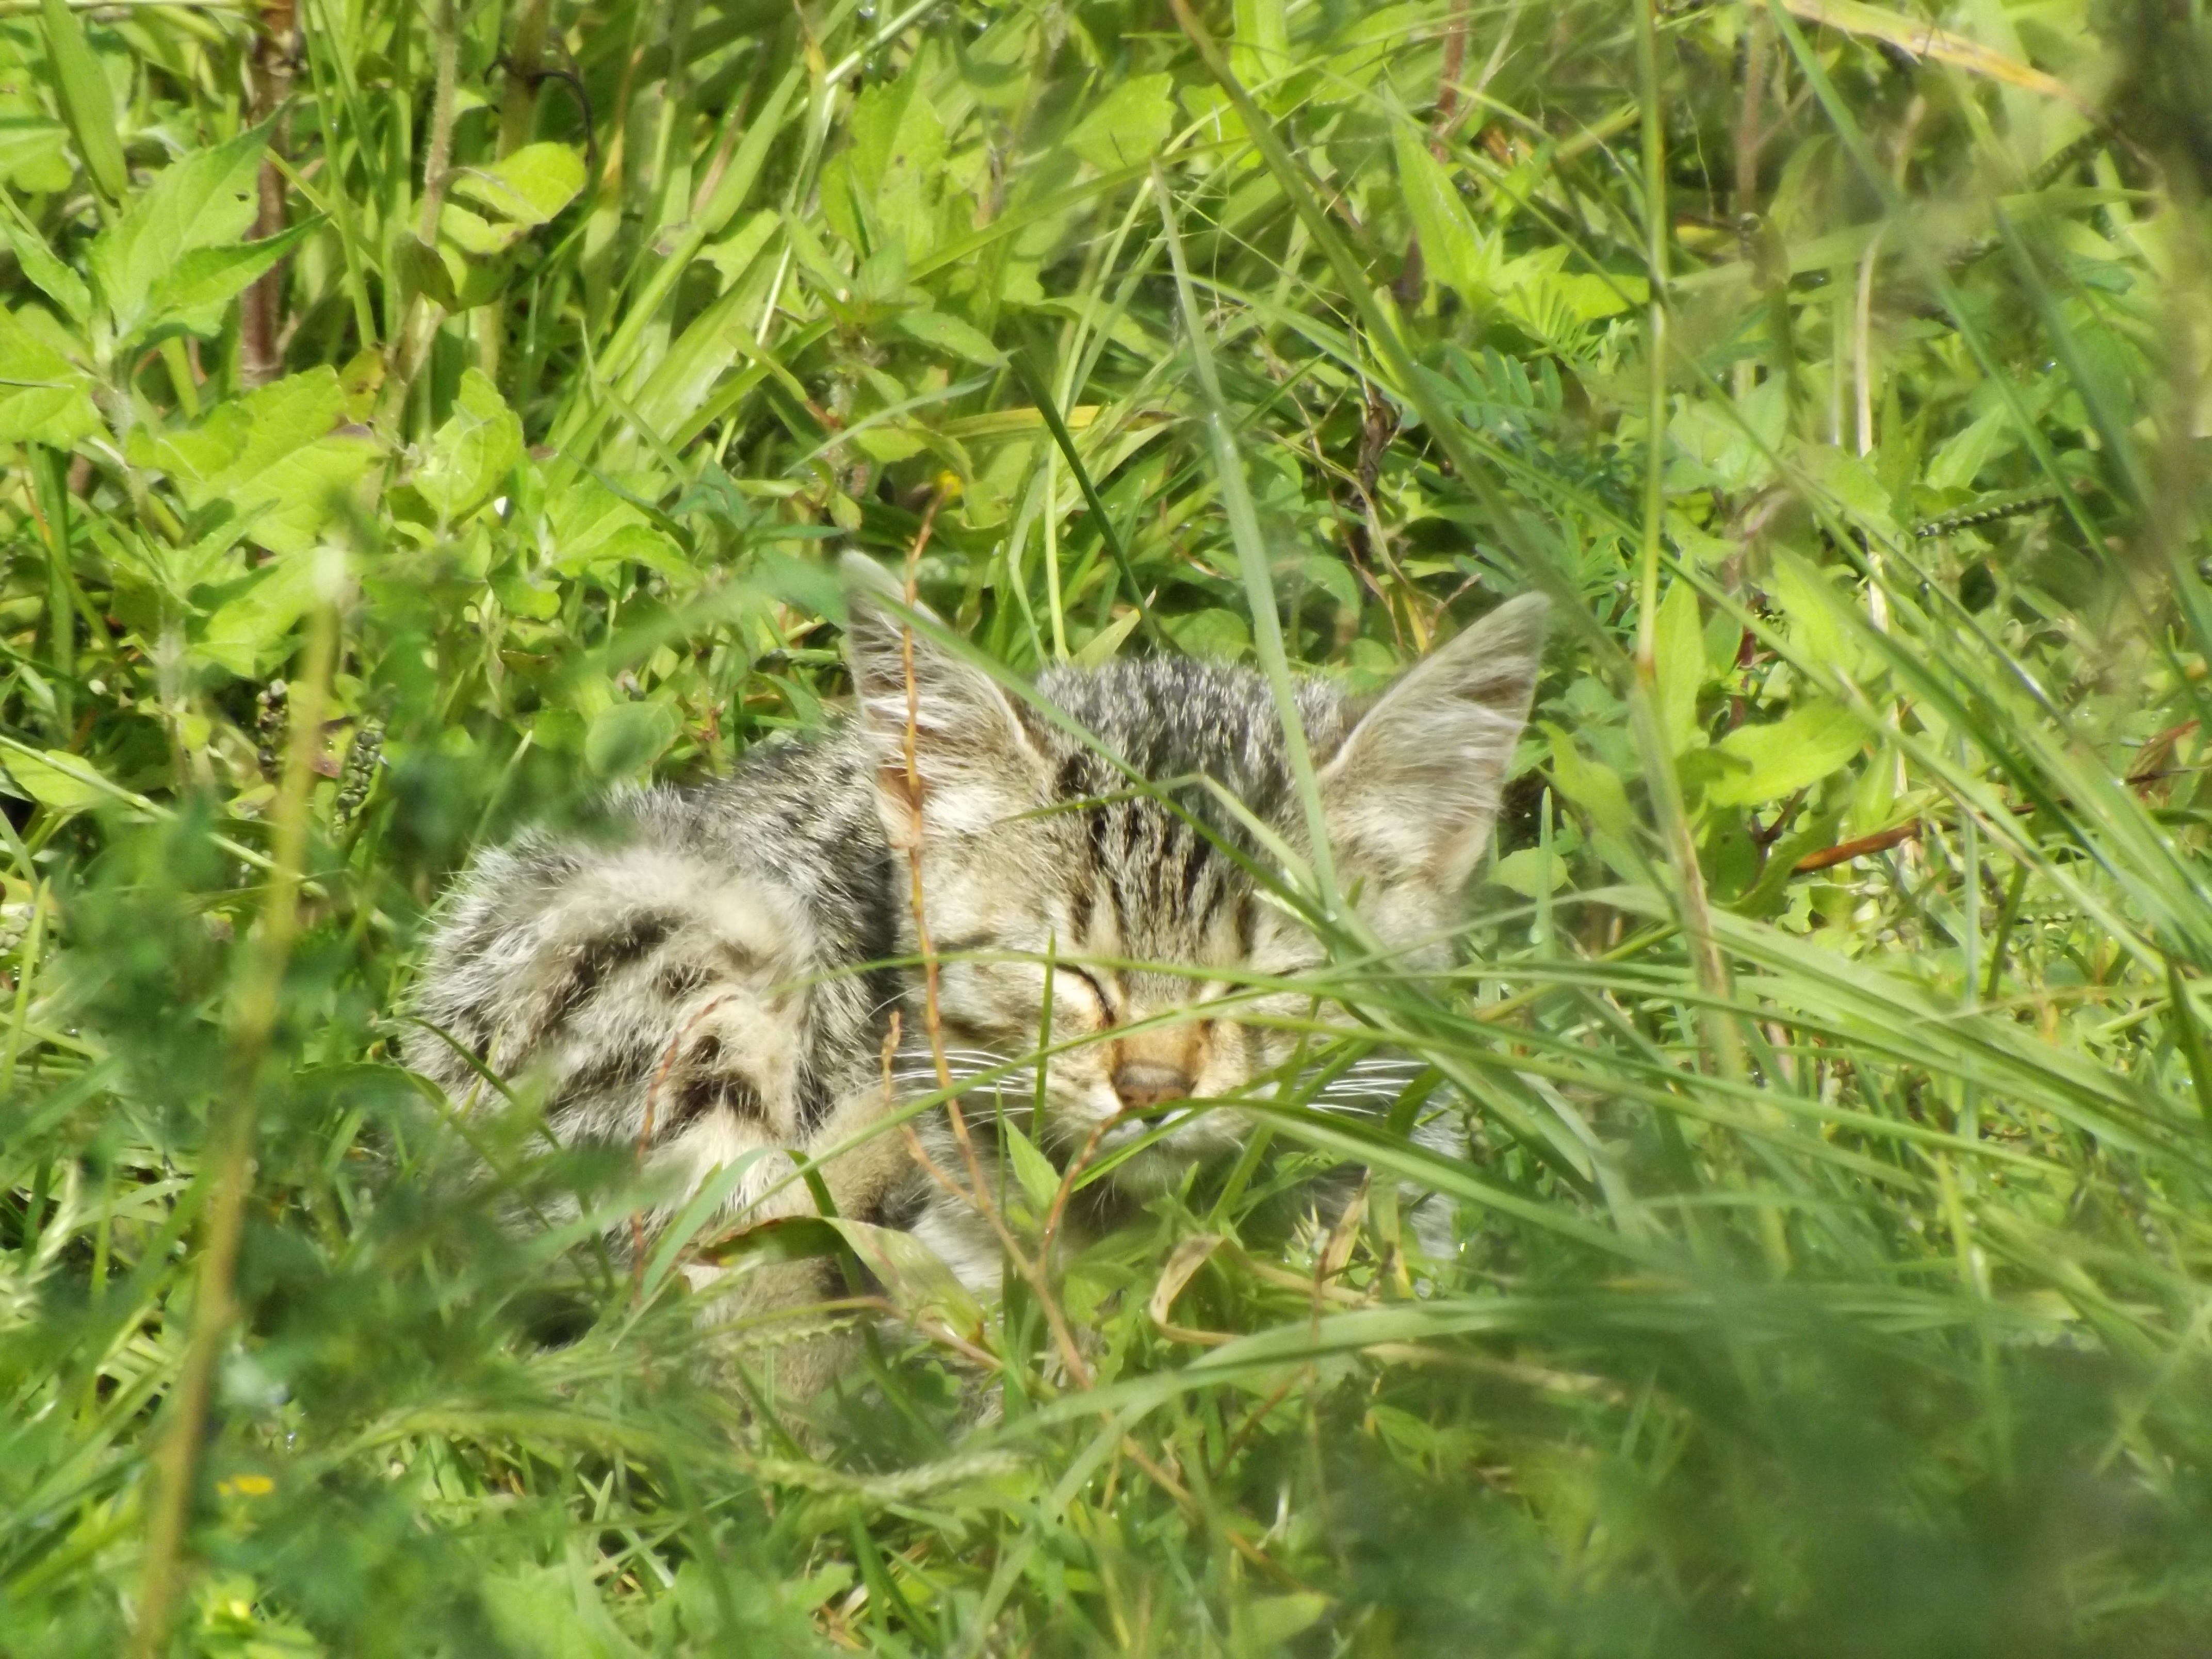
grass, bird, street, lawn, flower, wildlife, wild, cat, fauna, sparrow, grass family, perching bird